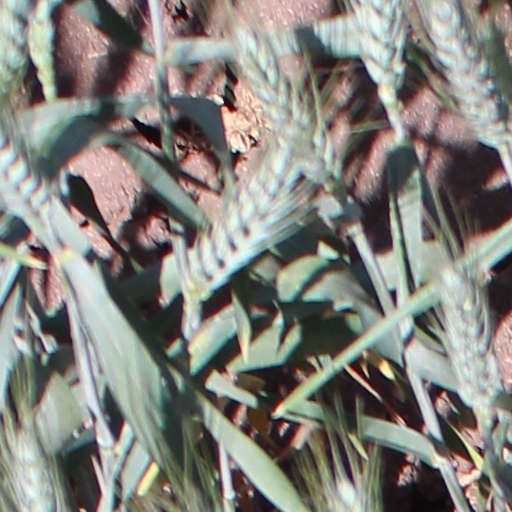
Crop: wheat